Murder of Khaled Idris Bahray

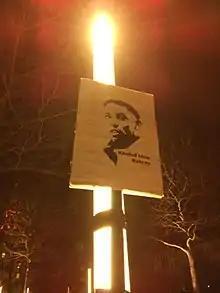
Vigil in Dresden for Khaled Idris Bahray

Khaled Idris Bahray was an Eritrean refugee and asylum seeker in Germany, who was stabbed to death on January 12, 2015, in Dresden. Although it was widely speculated and claimed in the media and on social media that the murder had racist motives, some days later an Eritrean roommate of Bahray confessed to the murder.